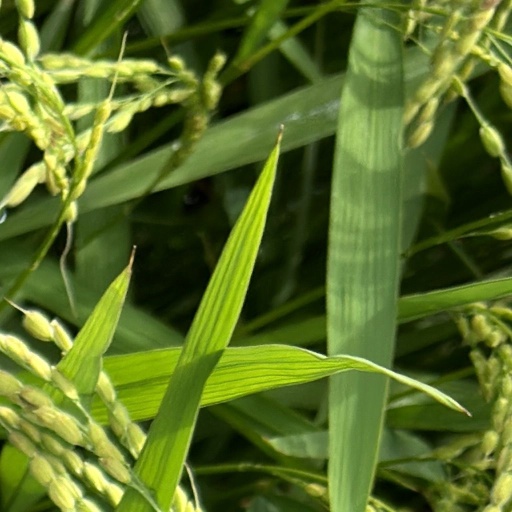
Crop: rice